Anna Freud

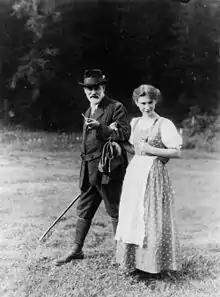
Anna Freud with her father Sigmund Freud in 1913

In 1922 Anna Freud presented her paper "Beating Fantasies and Daydreams" to the Vienna Psychoanalytical Society and became a member of the society. According to Ruth Menahem, the case presented, that of a 15-year-old girl, is in fact her own, since at that time she had no patients yet. In 1923, she began her own psychoanalytical practice with children and by 1925 she was teaching at the Vienna Psychoanalytic Training Institute on the technique of child analysis, her approach to which she set out in her first book, "An Introduction to the Technique of Child Analysis", published in 1927.